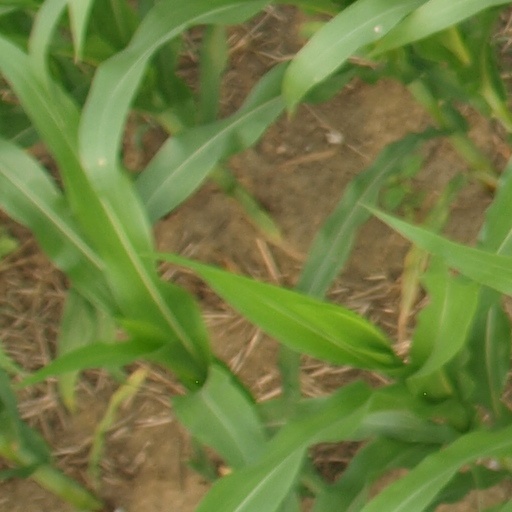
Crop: maize; corn